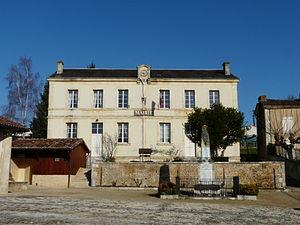
La mairie de La Douze, Dordogne, France.
La Douze est une commune française située dans le département de la Dordogne, en région Nouvelle-Aquitaine.